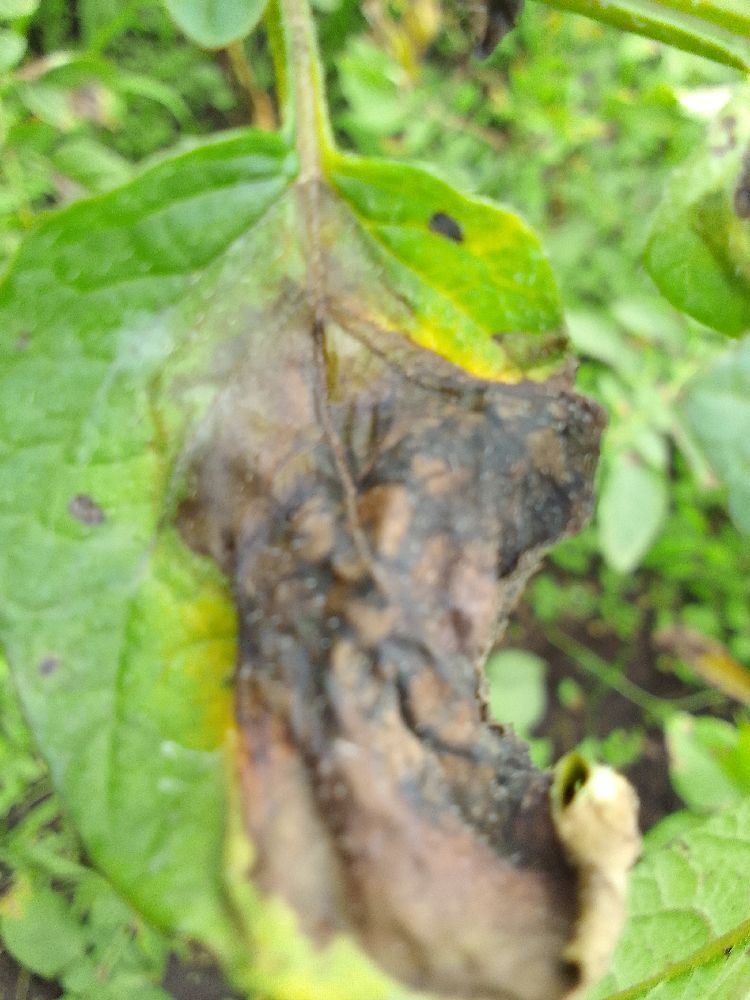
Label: Late blight